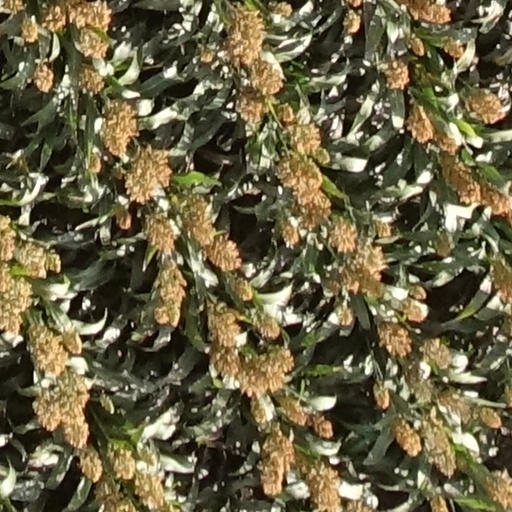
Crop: sorghum